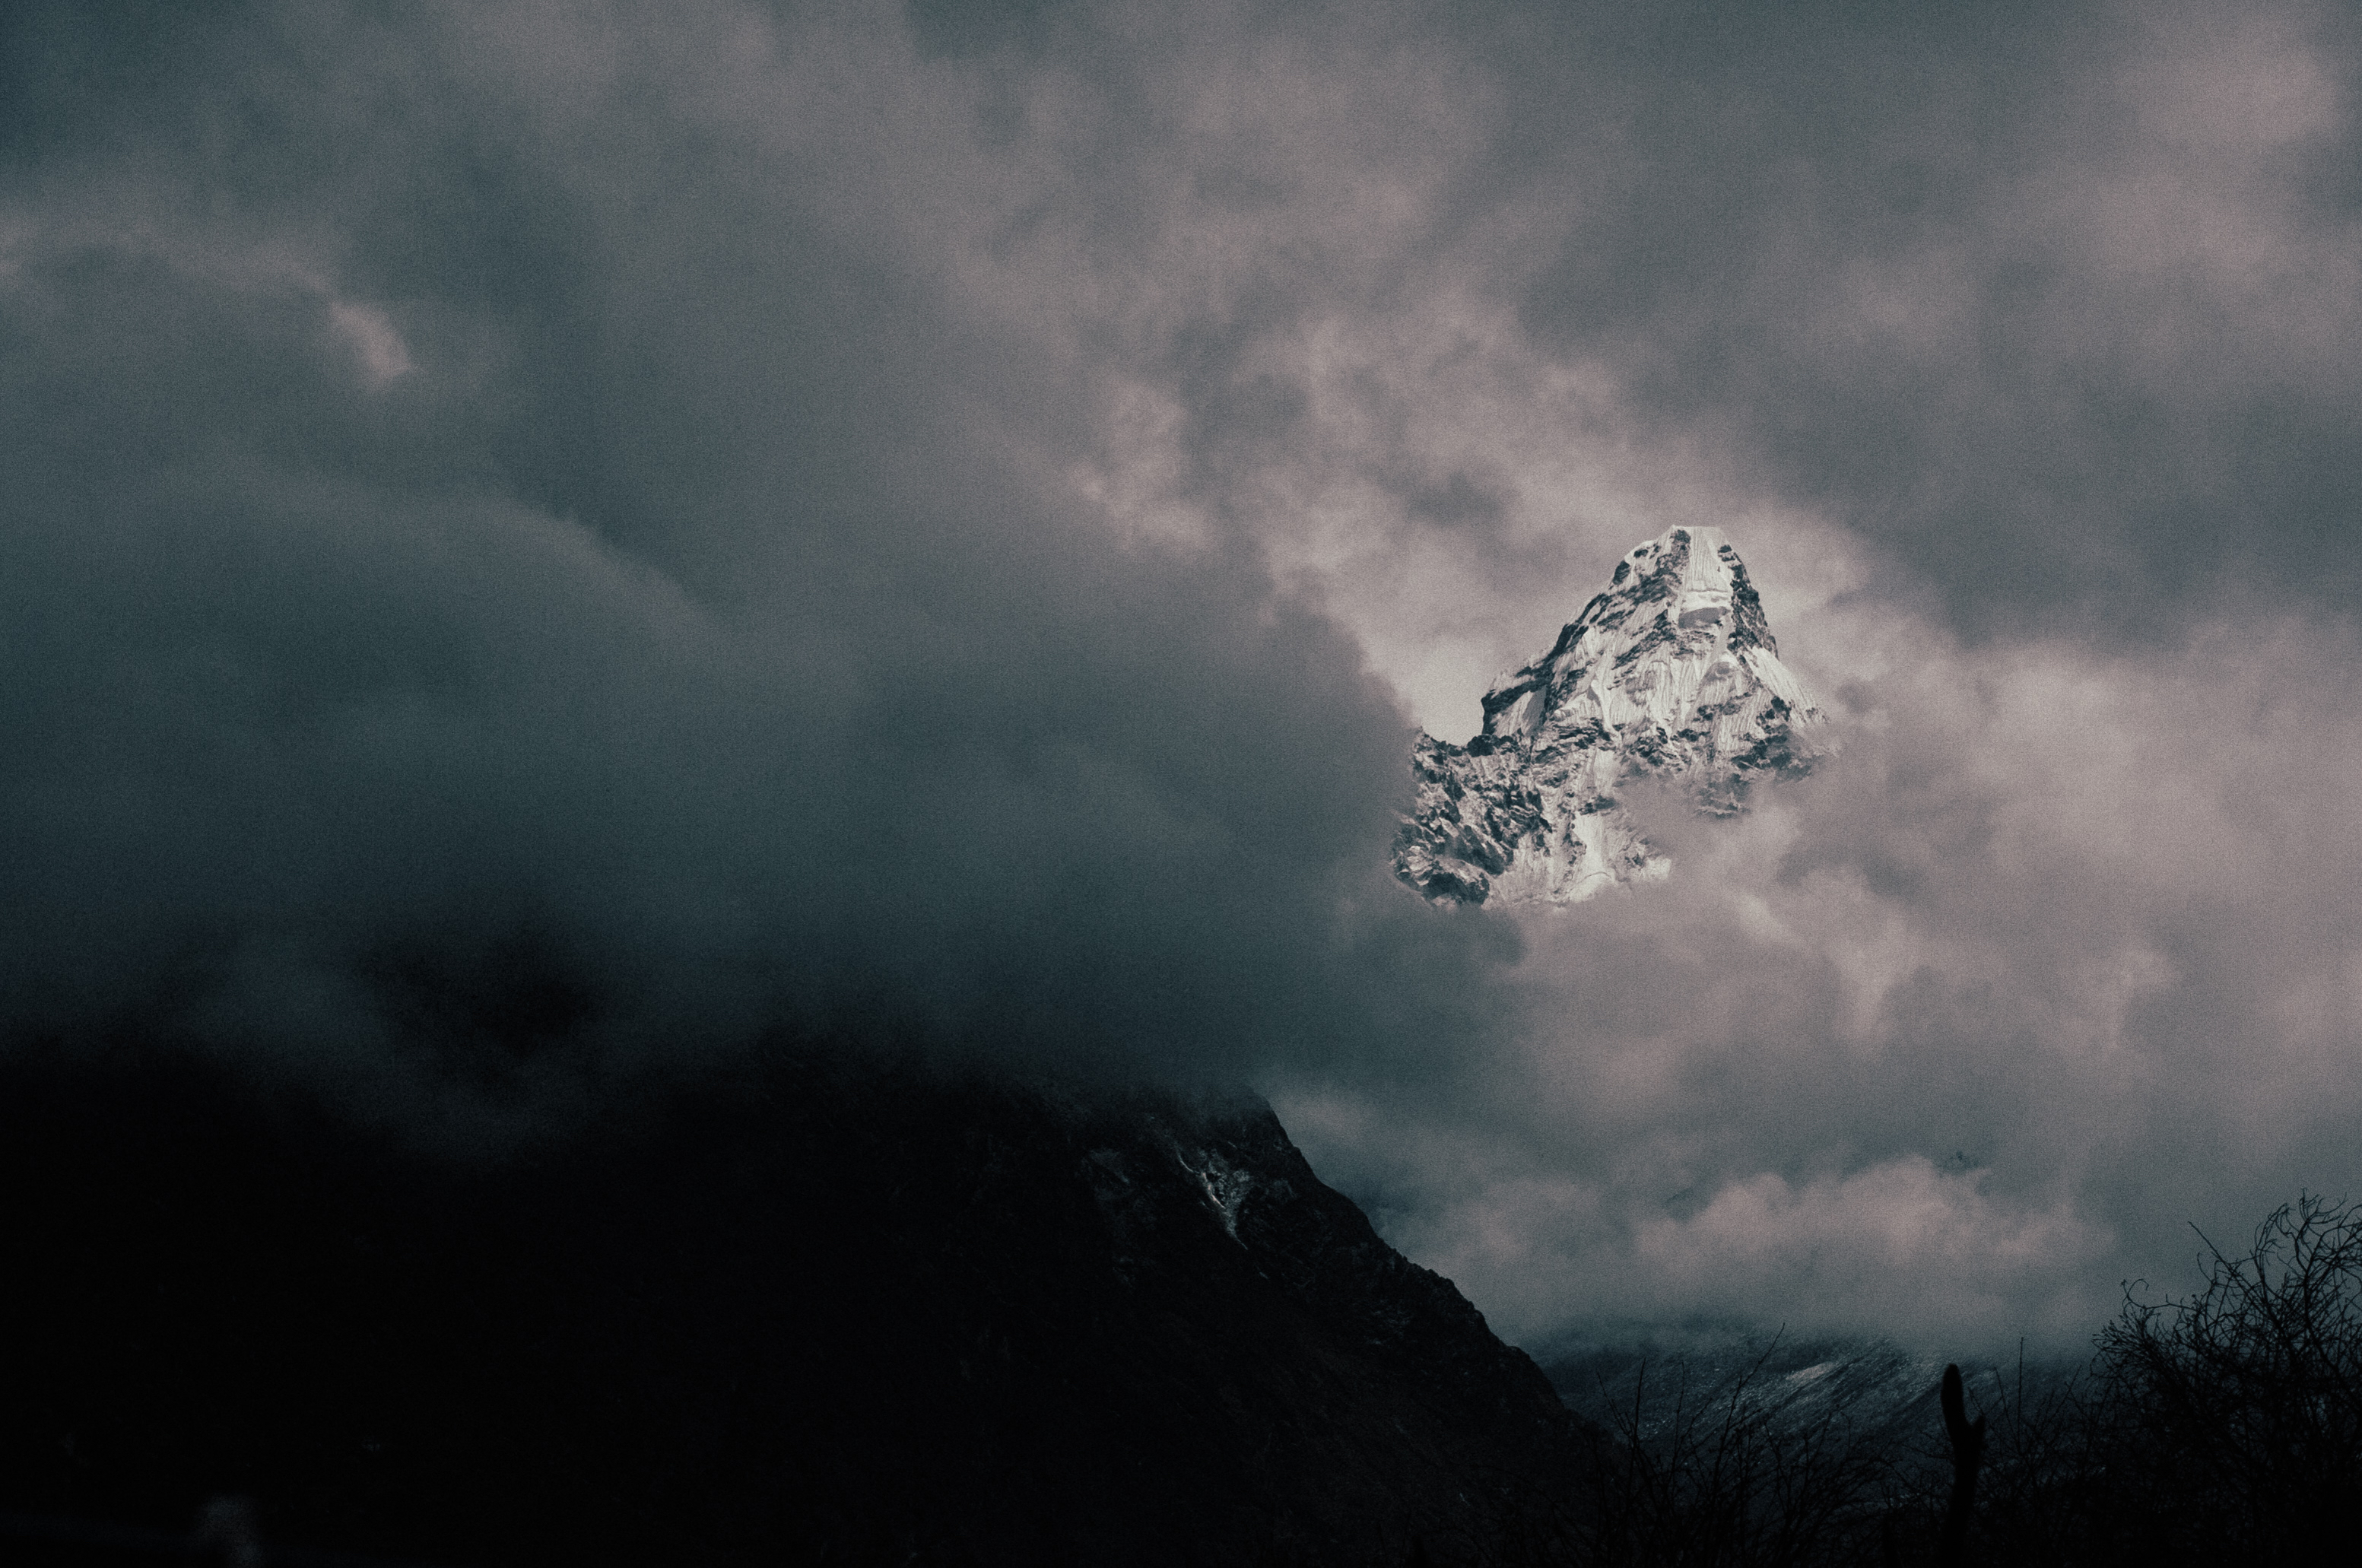
nature, mountain, cloud, sky, sunlight, morning, dawn, atmosphere, dusk, weather, darkness, meteorological phenomenon, atmospheric phenomenon, atmosphere of earth, mountainous landforms